Invasion of Dominica (1778)

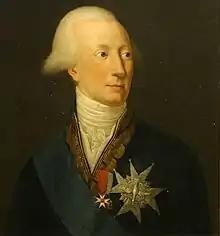
François Claude Amour, marquis de Bouillé

The French proceeded to land more troops between Cachacrou and Roseau, with the objective of gaining the high ground above the capital. The main force of 1,400 men was landed about south of Roseau near Pointe Michel, with heavy fire from the hill batteries resulting in 40 casualties. De Bouillé landed with another 600 at Loubiere, between Pointe Michel and Roseau, while another 500 landed north of Roseau, and the fleet's frigates moved to bombard Roseau's defences. The French briefly captured the coastal fort at Loubiere, but were three times driven out by fire from above. They ended up withdrawing until forces were able to reach and capture the hill batteries. By noon, the French occupied the high ground above the capital, and Stuart realized the situation was hopeless.